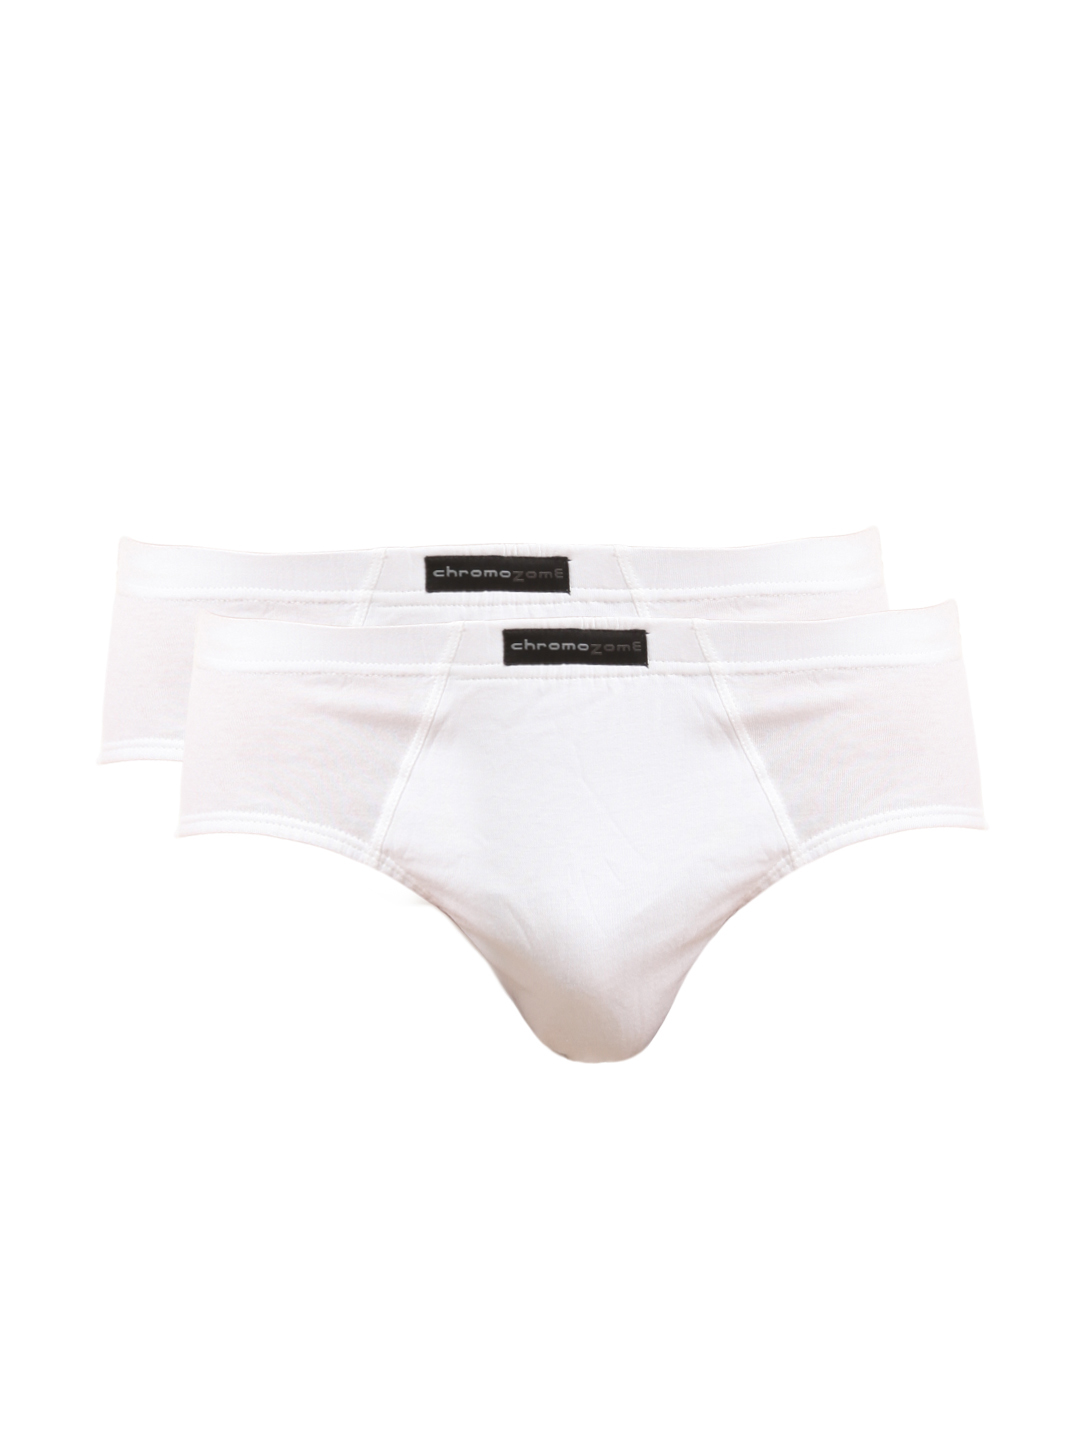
Chromozome Men White Pack of 2 Briefs
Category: Apparel / Innerwear / Briefs
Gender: Men
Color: White
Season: Summer 2016
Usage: Casual